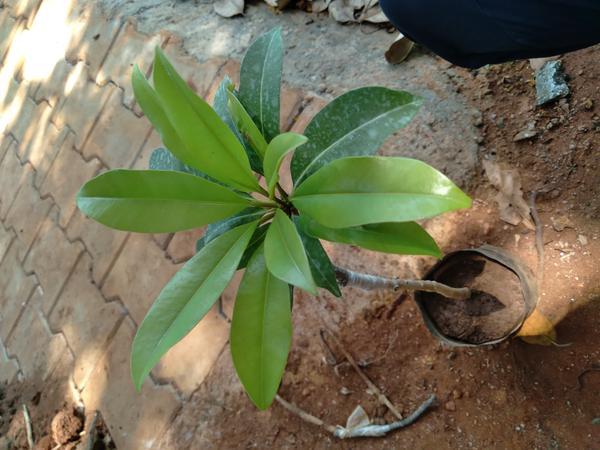
Plant: Sapota